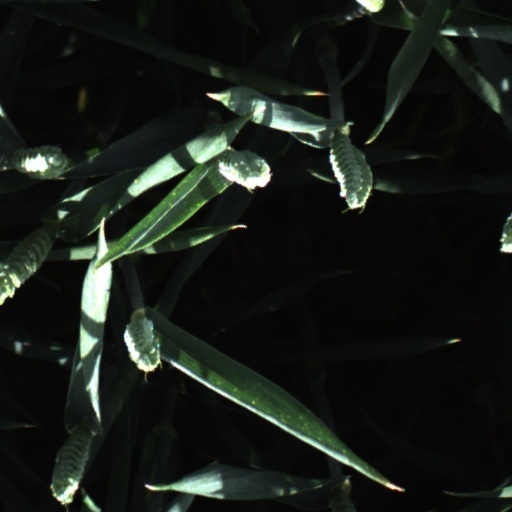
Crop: wheat